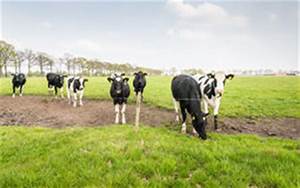
Label: mucca